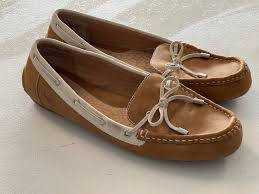
Label: Boat